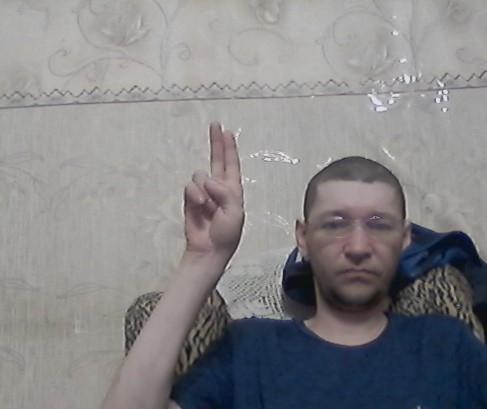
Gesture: two_up